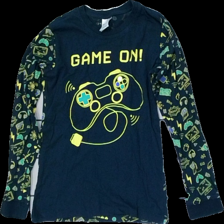
View: front
Type: Top
Category: Children
Brand: Kappahl
Colors: Blue, Yellow, Green
Material: 100% cotton
Pattern: Other
Cut: Regular
Size: 146
Season: All
Damage: fläck
Damage location: middle center
Damage 2 location: top center
Price range: 50-100
Recommended usage: Reuse
Description: blå långärmad tröja med text och tv-spel tryck